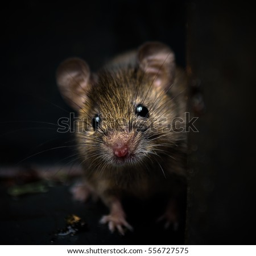
curious little mouse looking around the corner .